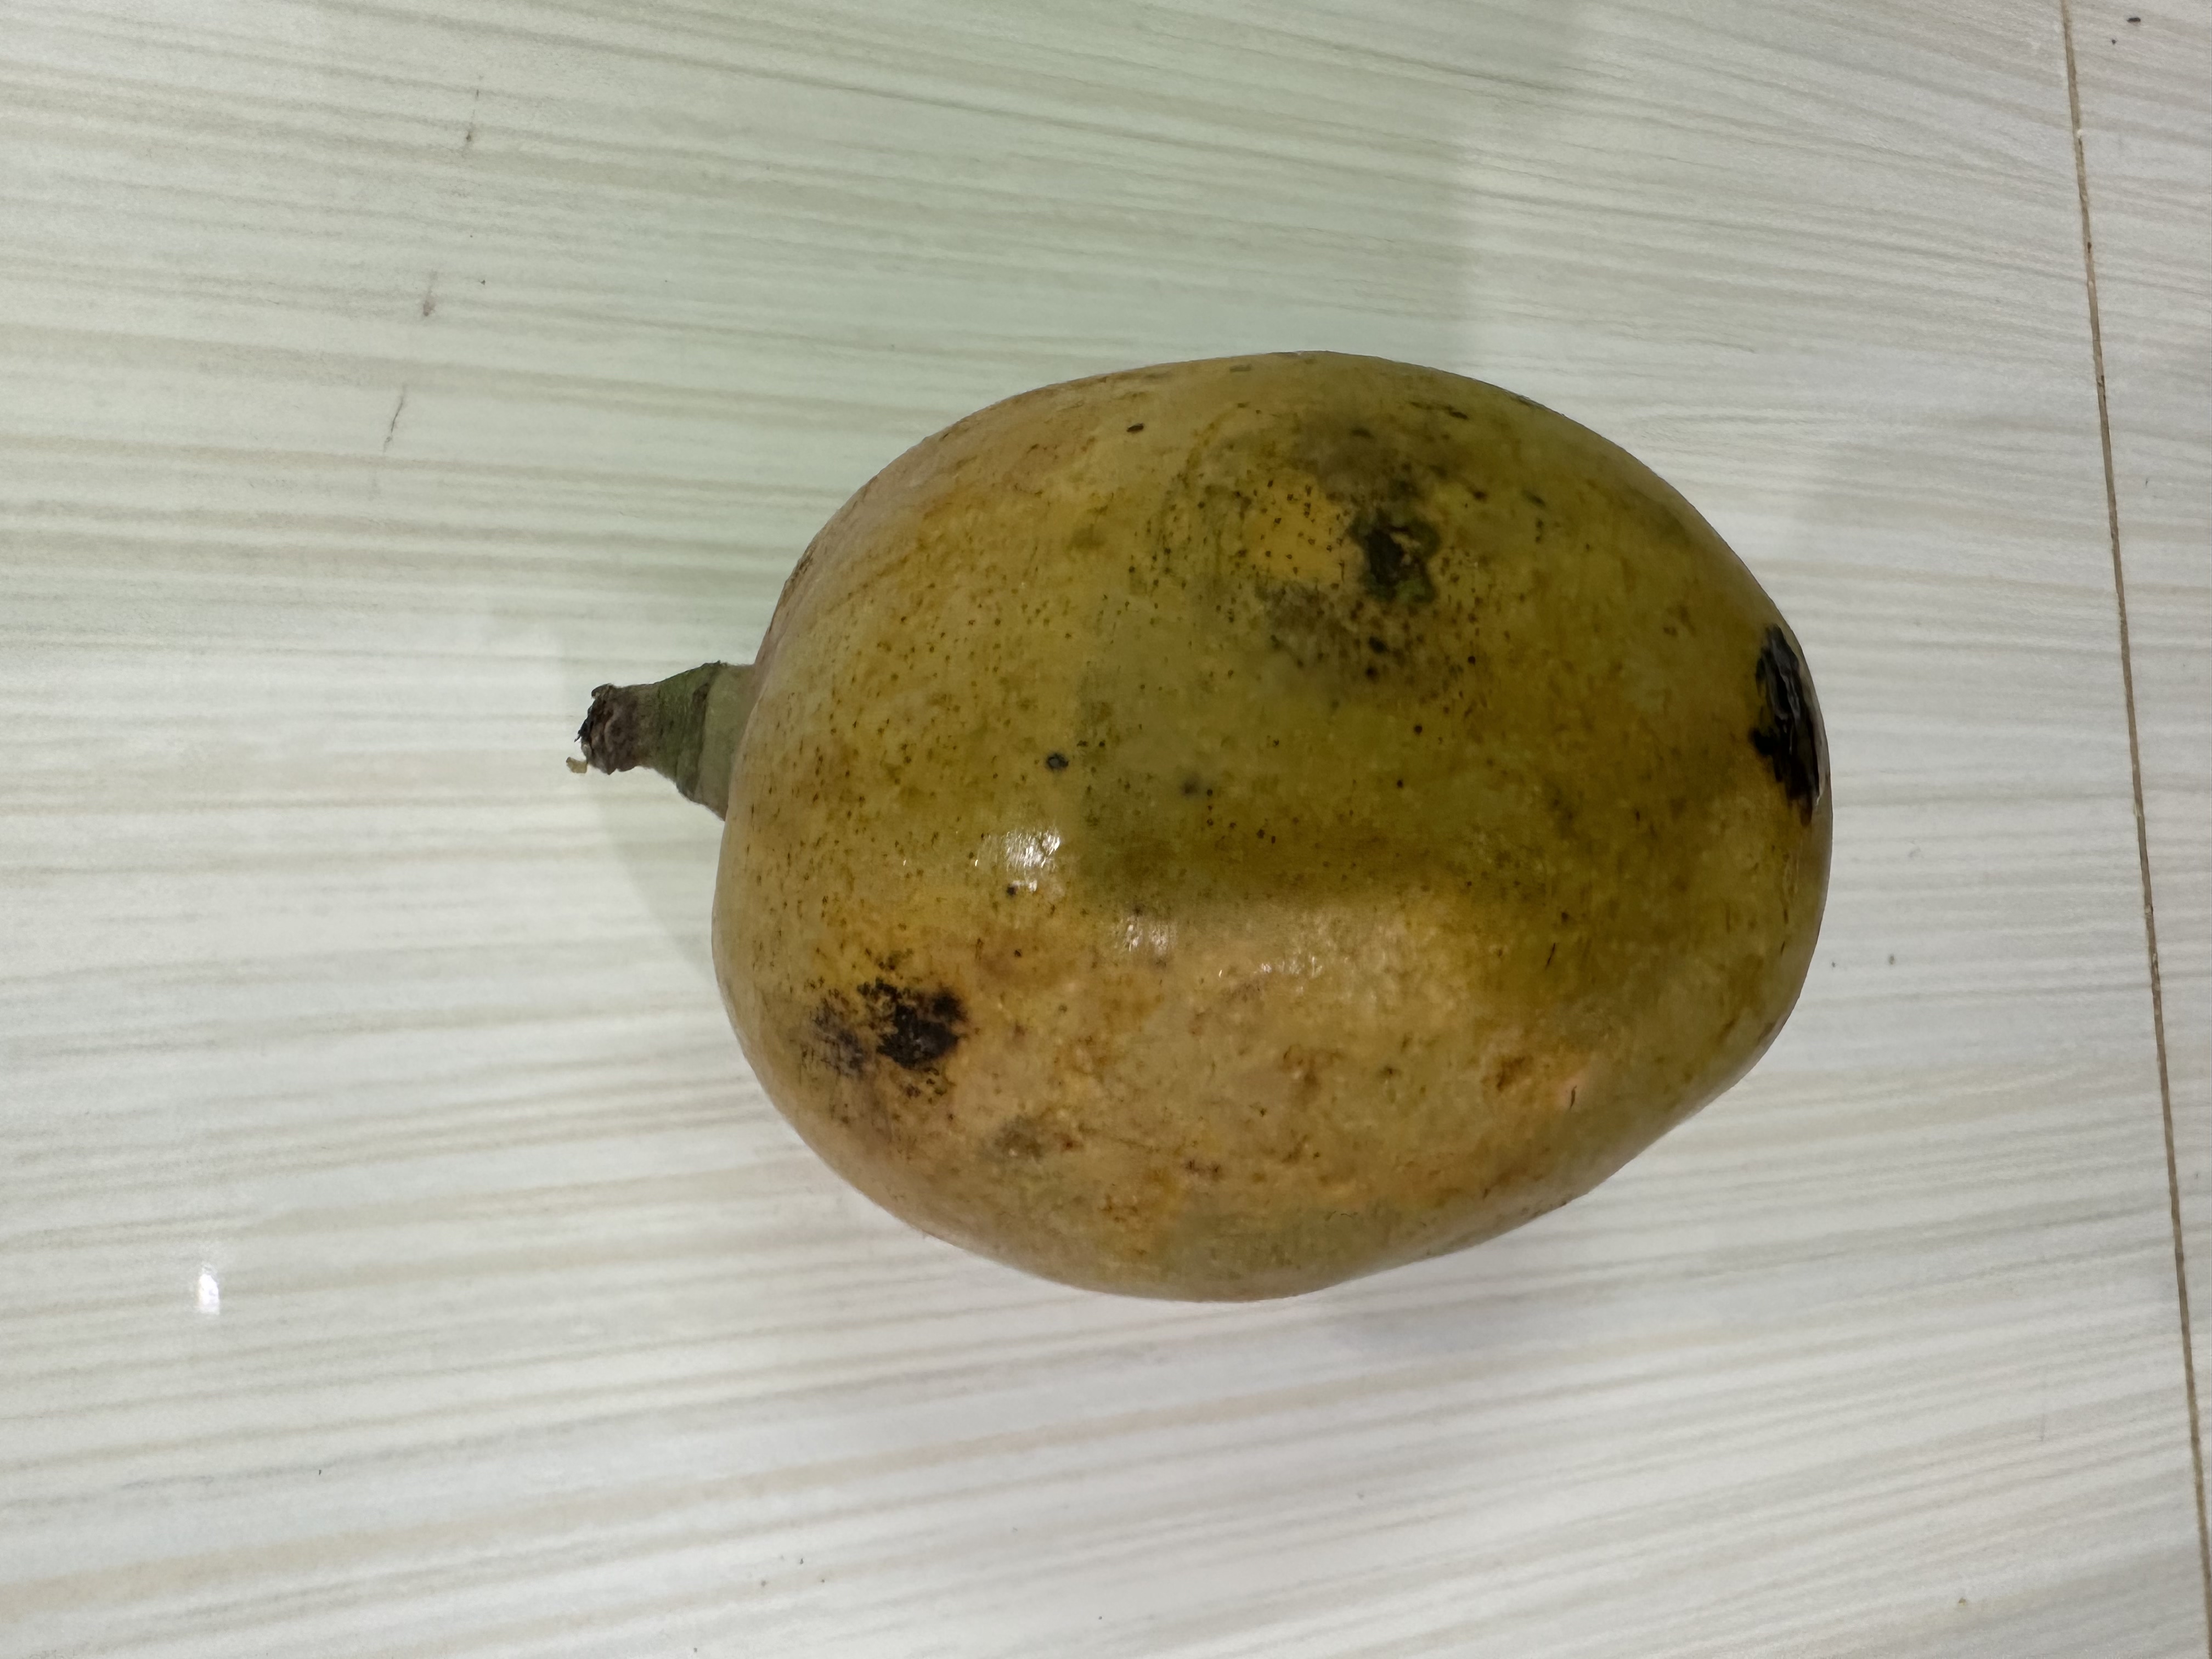
Mango variety: Nilambori